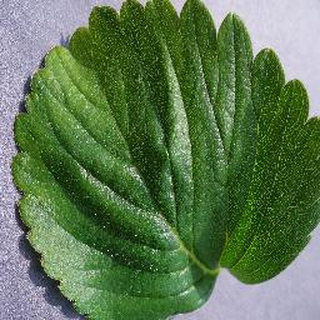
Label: healthy_strawberry